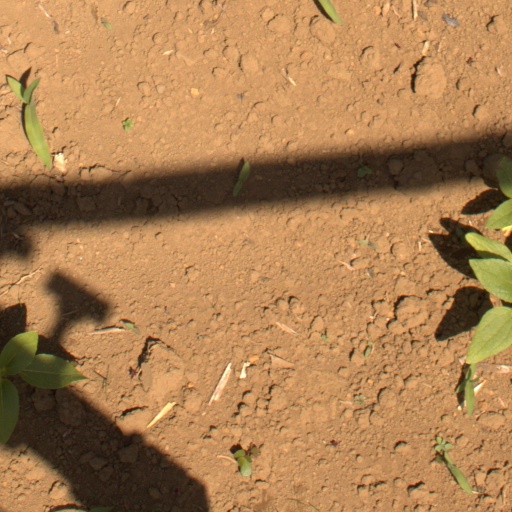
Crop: Jerusalem artichoke